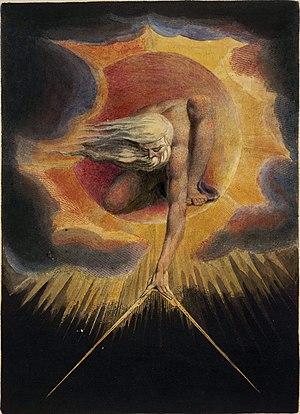
William Blake, né le 28 novembre 1757 à Londres où il est mort le 12 août 1827, est un artiste peintre, graveur et poète pré-romantique britannique.
À la croisée des mondes est une trilogie du genre fantasy écrite par le romancier britannique Philip Pullman de 1995 à 2000. Elle est traduite en français par Jean Esch.
Nicolas Malebranche, né à Paris le 6 août 1638 où il est mort le 13 octobre 1715, est un philosophe, prêtre oratorien et théologien français. Dans son œuvre, il est amené à synthétiser la pensée de saint Augustin et celle de René Descartes. Il y développe également une pensée profondément originale, d'une grande unité conceptuelle, qui intègre les nouvelles sciences de l'époque tout en se voulant conforme aux dogmes du christianisme. Par son esprit à la fois innovant et synthétique, il parvient à édifier un système explicatif remarquable qui entend résoudre toutes les questions et tous les problèmes en s'appuyant sur l'idée d'action divine.
Dans la mythologie de William Blake, Urizen est l’incarnation de la sagesse conventionnelle et de la loi. Il est habituellement représenté sous la forme d’un vieil homme barbu, portant parfois des outils d’architecte pour créer et contenir l’Univers. On le retrouve aussi parfois avec des filets dans lesquels il piège les hommes dans les toiles de la loi et de la sagesse populaire. Dans de nombreux livres de Blake, il est dessiné avec quatre livres représentant les lois qu’il impose à l’humanité.
L'art au Royaume-Uni fait référence à toutes les formes d'art visuel ou associés au Royaume-Uni depuis la création du Royaume de Grande-Bretagne en 1707 et inclut l'art anglais, l'art écossais, l'art gallois et l'art nord-irlandais, et fait partie de l'histoire de l'art occidental.
Des récits originels sont des explications, scientifiques ou mythologiques, des débuts de l'humanité, de la Terre, de la vie et de l'univers. Ces explications ou croyances peuvent dériver d'investigations scientifiques, de spéculations métaphysiques ou de croyances religieuses. Comme pour tout type de croyances, les opinions concernant la validité des différents récits originels dépendent du point de vue et peuvent grandement varier.